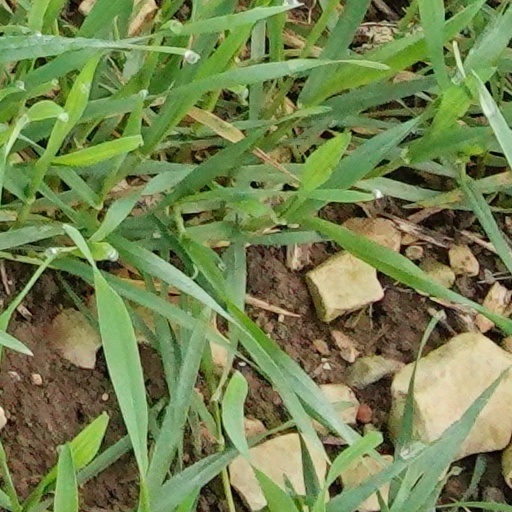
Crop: wheat